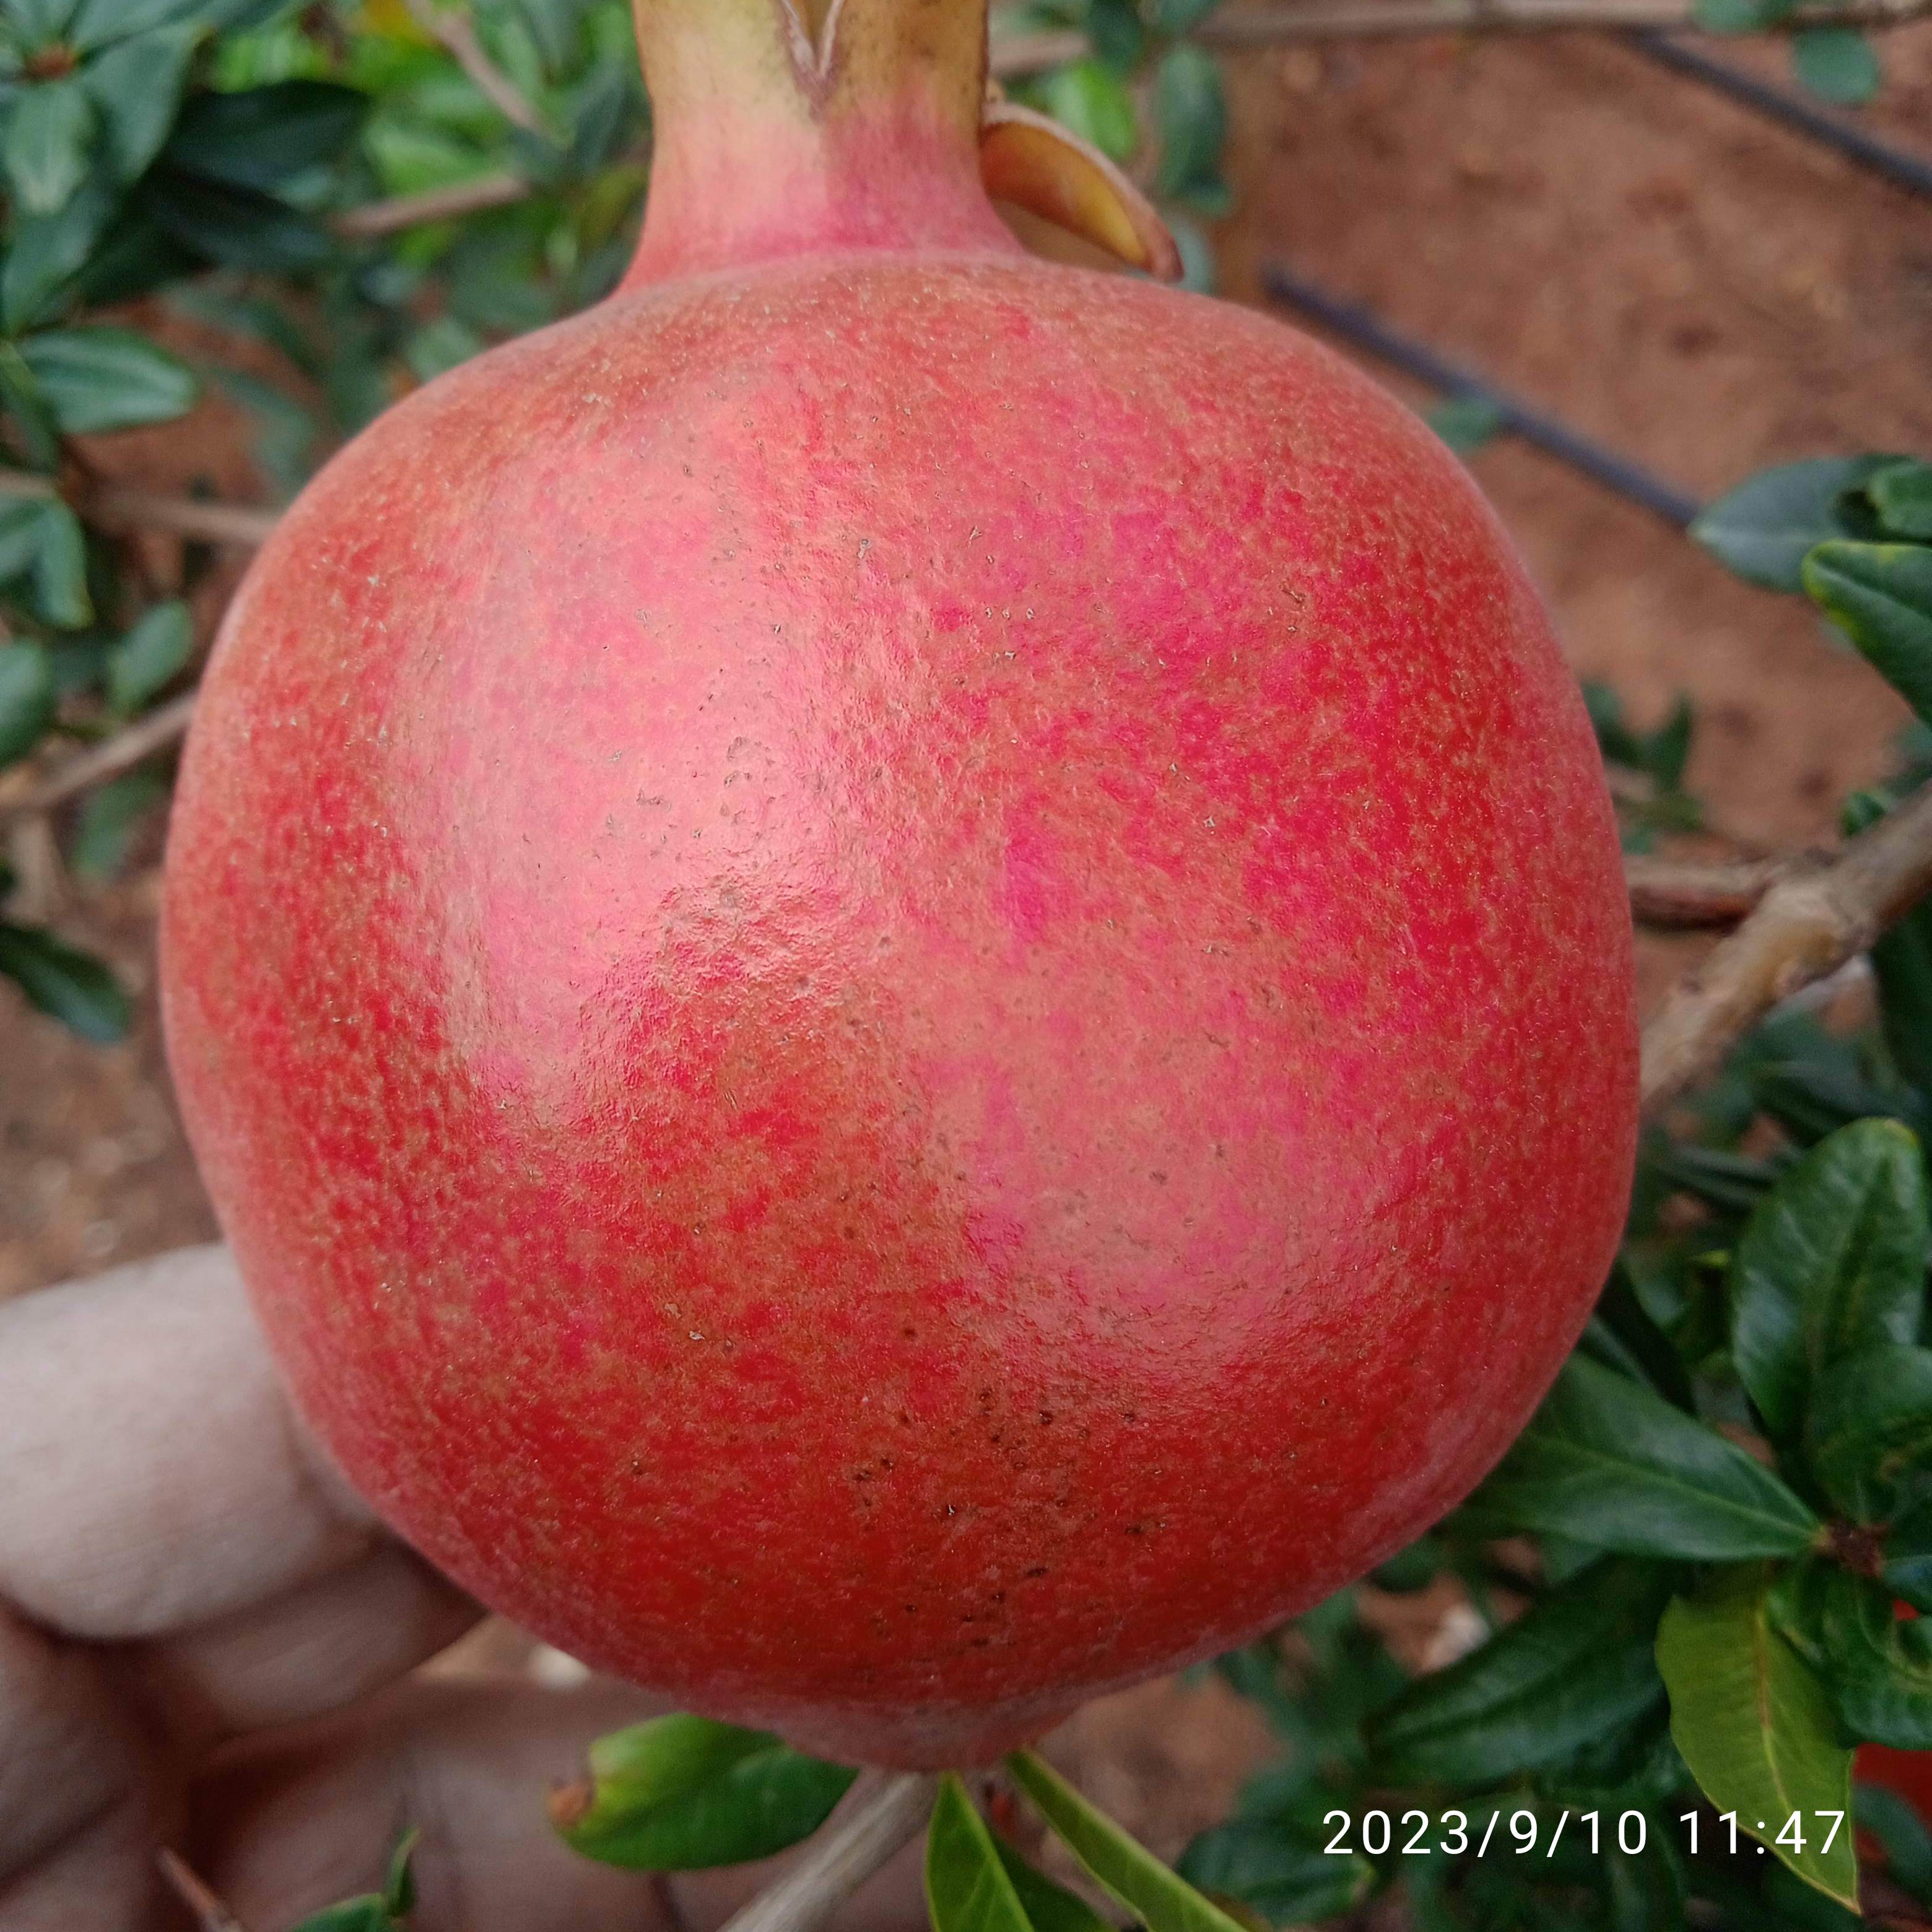
Label: Healthy